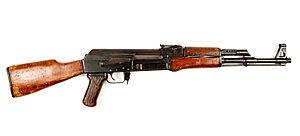
Le fusil d'assaut Type 58 est la version nord-coréenne de l'AK-47 alors en service dans l'Armée Rouge.